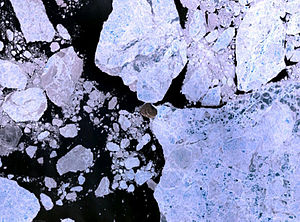
Hans Ø
Sattelitfoto af Hans Ø
Hans Ø, er en ø i den midterste del af Kennedy Kanalen i Nares Strædet, der strækker sig mellem den canadiske